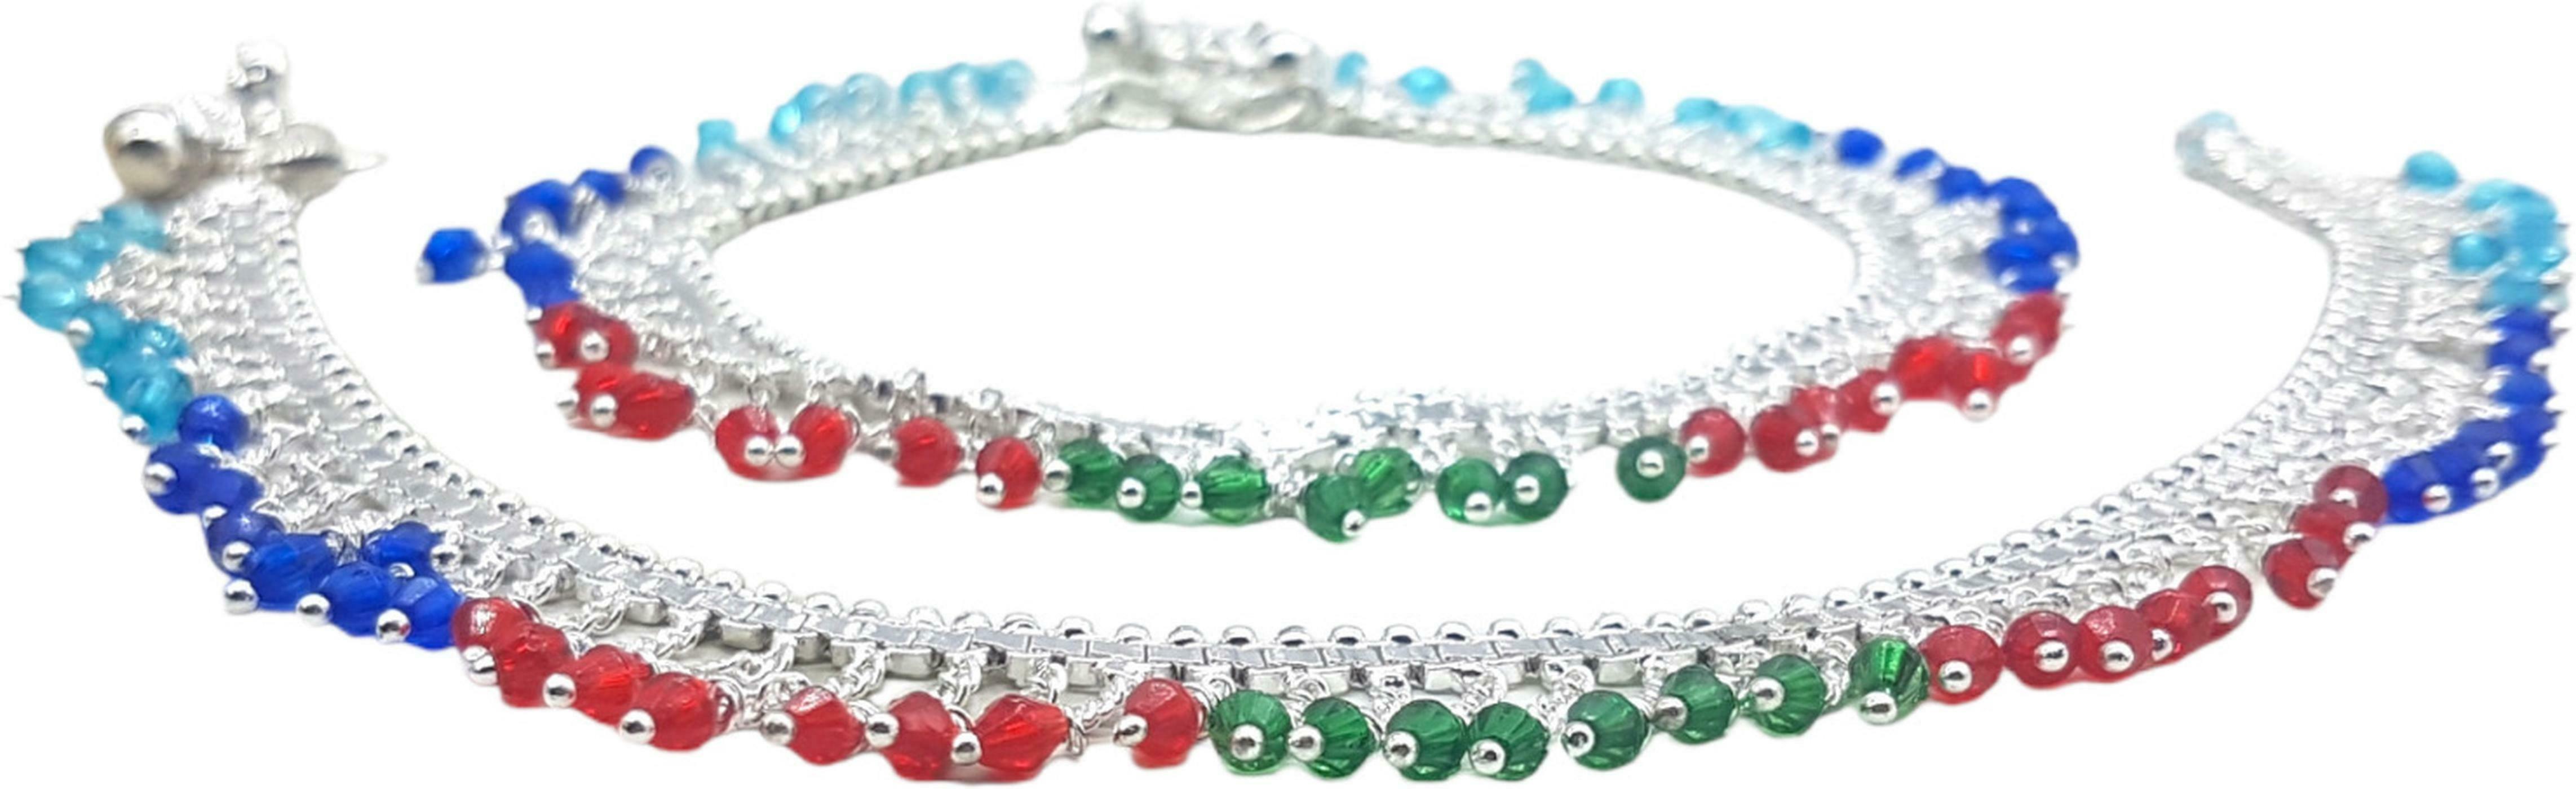
BR Ornaments A272 Alloy Anklet (Pack of 2)
Type: Anklet
Brand: BR Ornaments
Price: Rs. 269
A272 Alloy Anklet (Pack of 2)